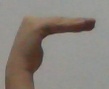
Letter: haa